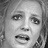
Emotion: sad